Icod de los Vinos

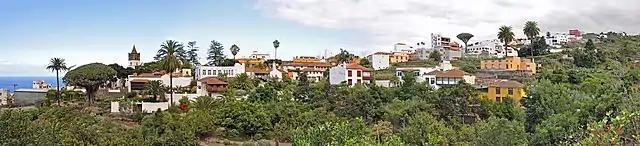
General view of Icod de los Vinos, with the bell tower of the San Marcos church and the famous dragon tree on the left

Founded in 1501, the city is a collection of seigniorial houses, ancient palaces, churches and convents.